Super Dimension Fortress Macross: Scrambled Valkyrie

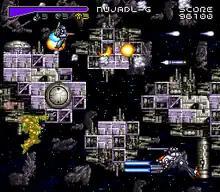
Gameplay screenshot.

Players have three playable characters to choose from: Hikaru Ichijyo, Maximilian Jenius, and Milia Fallyna Jenius. The character the player chooses affects the color markings of the VF-1 Valkyrie variable fighter, as well as the type of weapon fired while in Fighter, GERWALK and Battroid modes. During the transformation between these modes, the player is briefly invulnerable to most attacks.